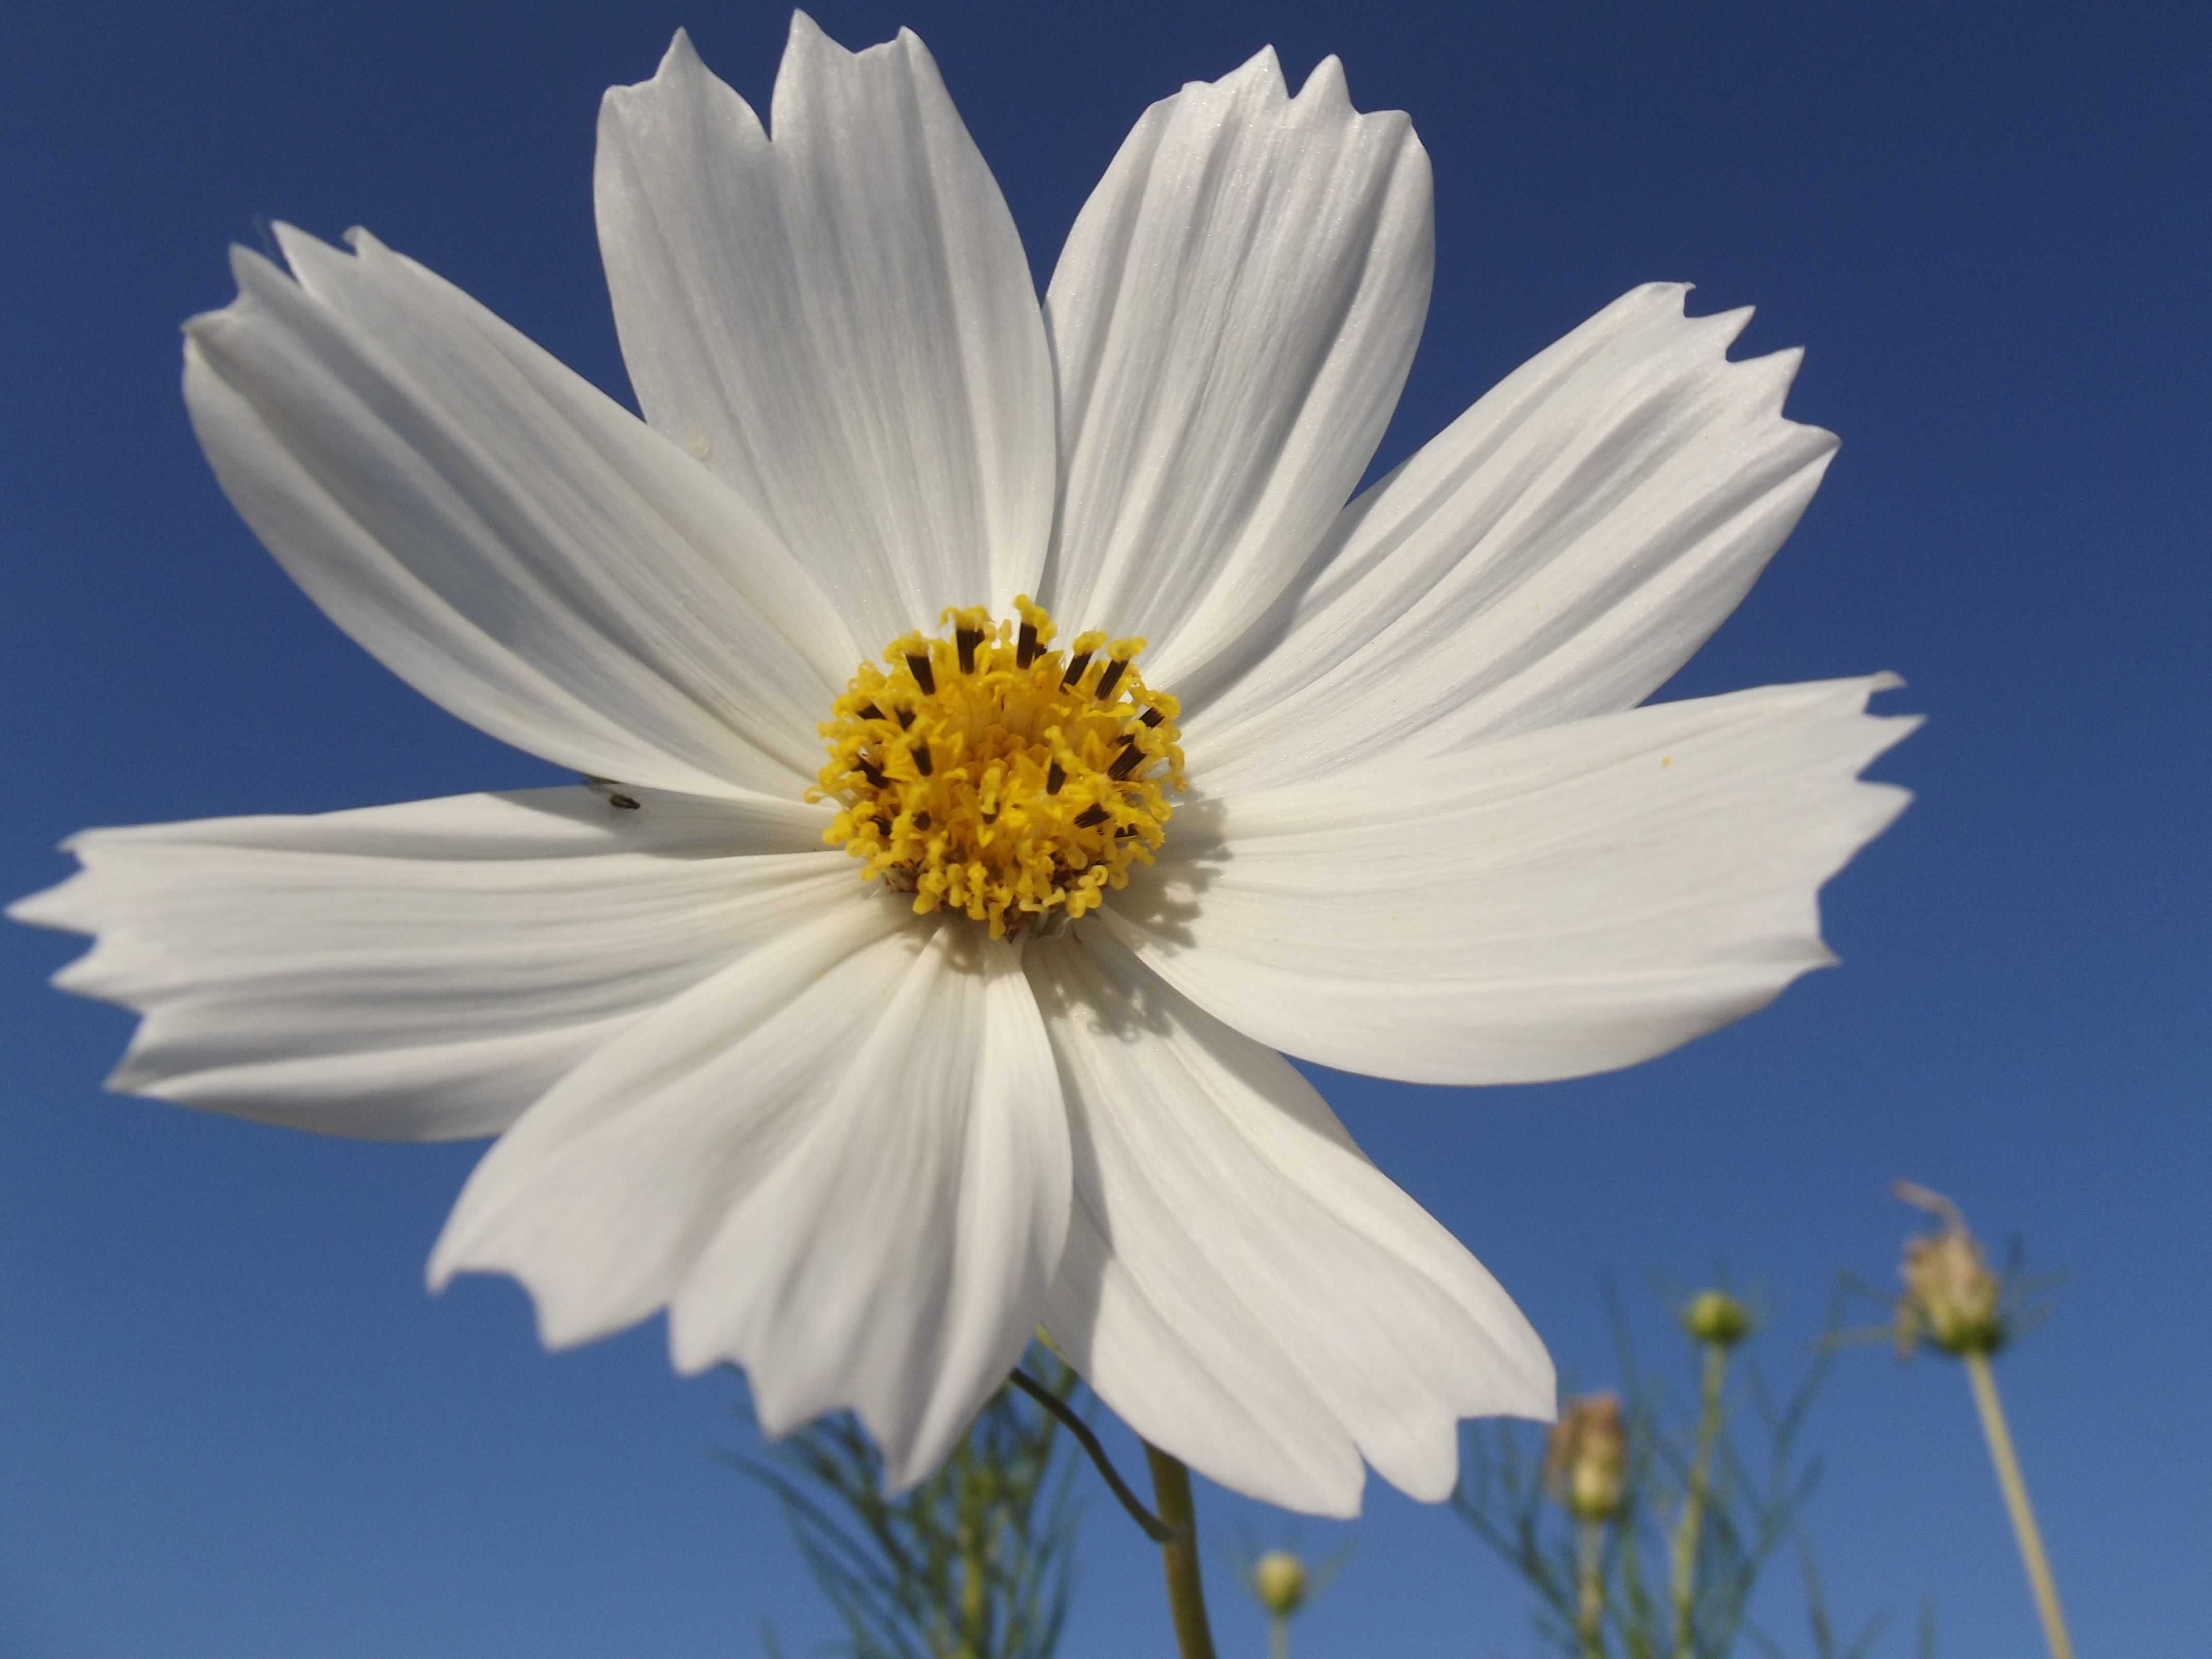
nature, blossom, plant, sky, meadow, cosmos, flower, petal, daisy, spring, garden, flora, wildflower, beautiful, macro photography, white flowers, flowering plant, daisy family, day light, oxeye daisy, plant stem, land plant, garden cosmos